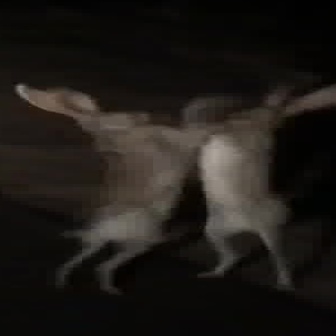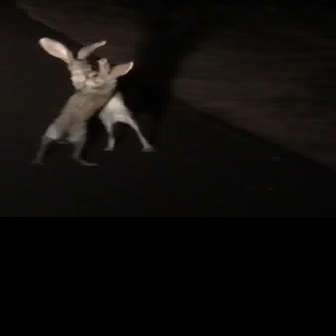
  Please identify the target specified by the bounding box [10,81,223,294] in the first image and locate it in the second image. Return the coordinates in [x_min,y_min,x_max,y_max] format.
Answer: [25,56,136,167]